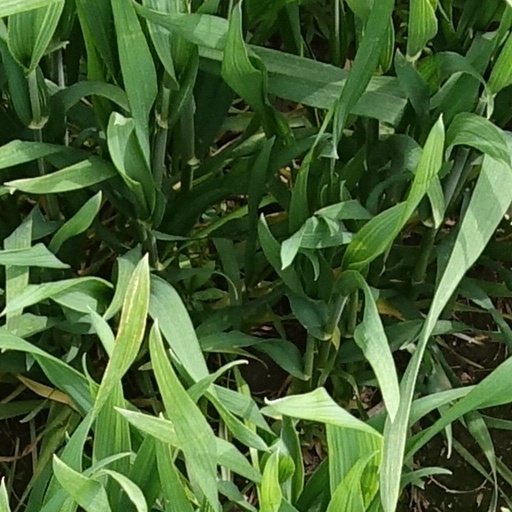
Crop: wheat